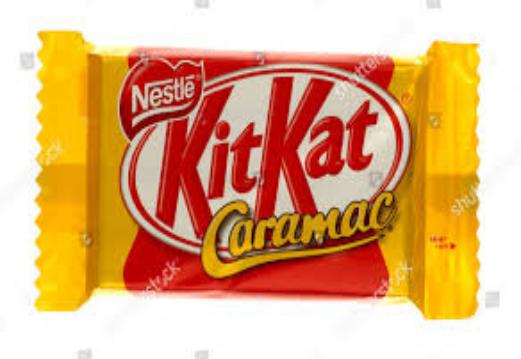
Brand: Caramac
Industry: Food